Stefano Siragusa

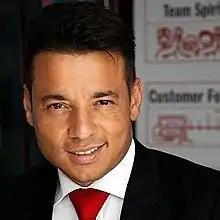
Stefano Siragusa - TIM

Siragusa was born in Feltre, Veneto, Italy, in 1976.